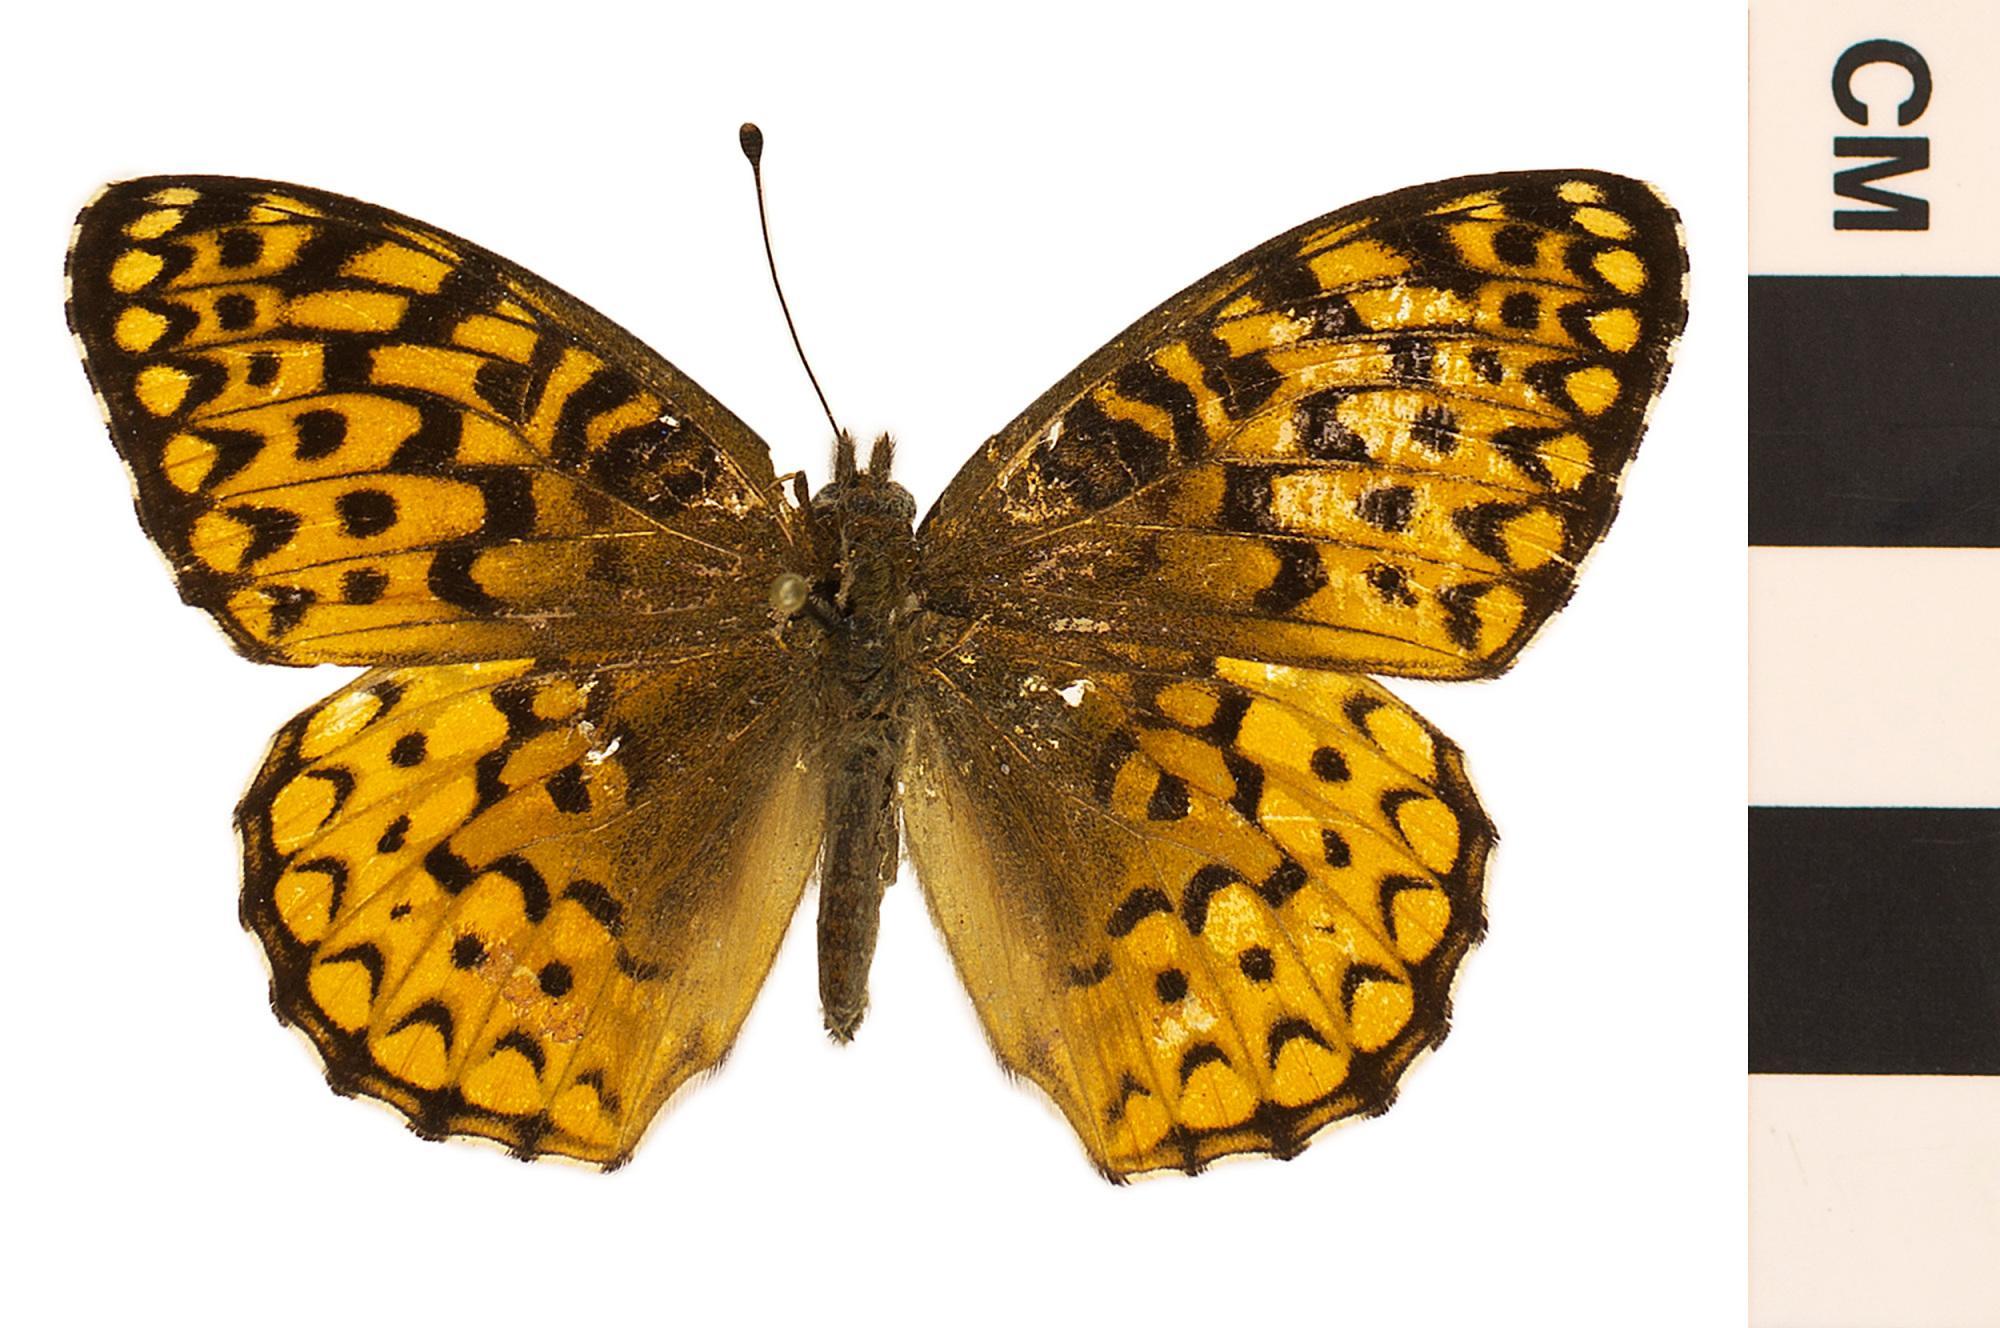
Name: Atlantis Fritillary
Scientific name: Speyeria atlantis
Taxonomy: Animalia, Arthropoda, Hexapoda, Insecta, Lepidoptera, Nymphalidae, Heliconiinae
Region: Entomology
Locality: Dolly Sods National Wildlife Refuge, North America, United States, West Virginia, Tucker County